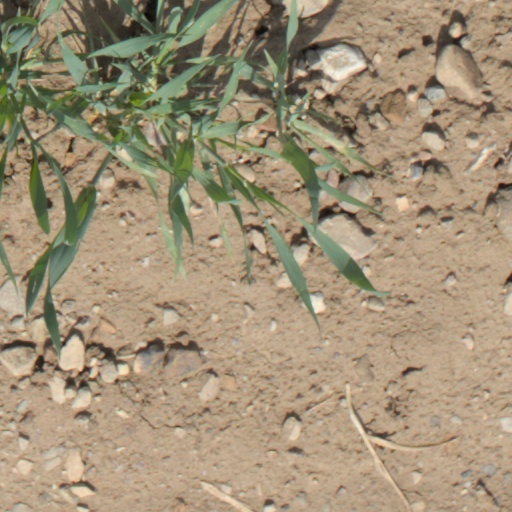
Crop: wheat